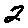
Label: 2